Henri Desrivières

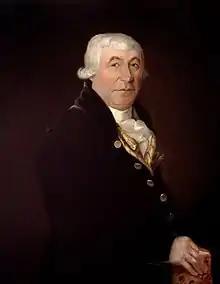
James McGill, a wealthy businessman who married Desrivières's grandmother and bequeathed considerable assets to Desrivières's father

Henri was the son of François Desrivières and Marguerite-Thérèse Trottier Desrivières Beaubien. The family was prosperous. François's father had been involved in the fur trade. When François's father died young, his mother married James McGill, an extremely wealthy businessman who had begun in the fur trade and established himself in a number of other enterprises. When McGill died in 1813, François Desrivières was one of his step-father's main heirs. He inherited £23,000, lands, and future considerations.